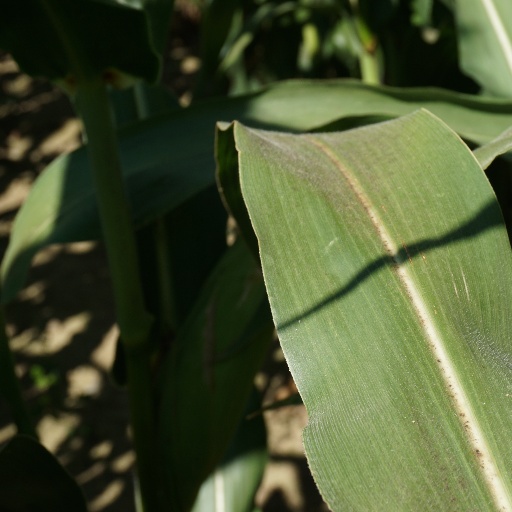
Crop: maize; corn